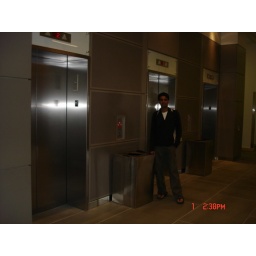
This at the ground floor elevators and i am standing beside the dustbin